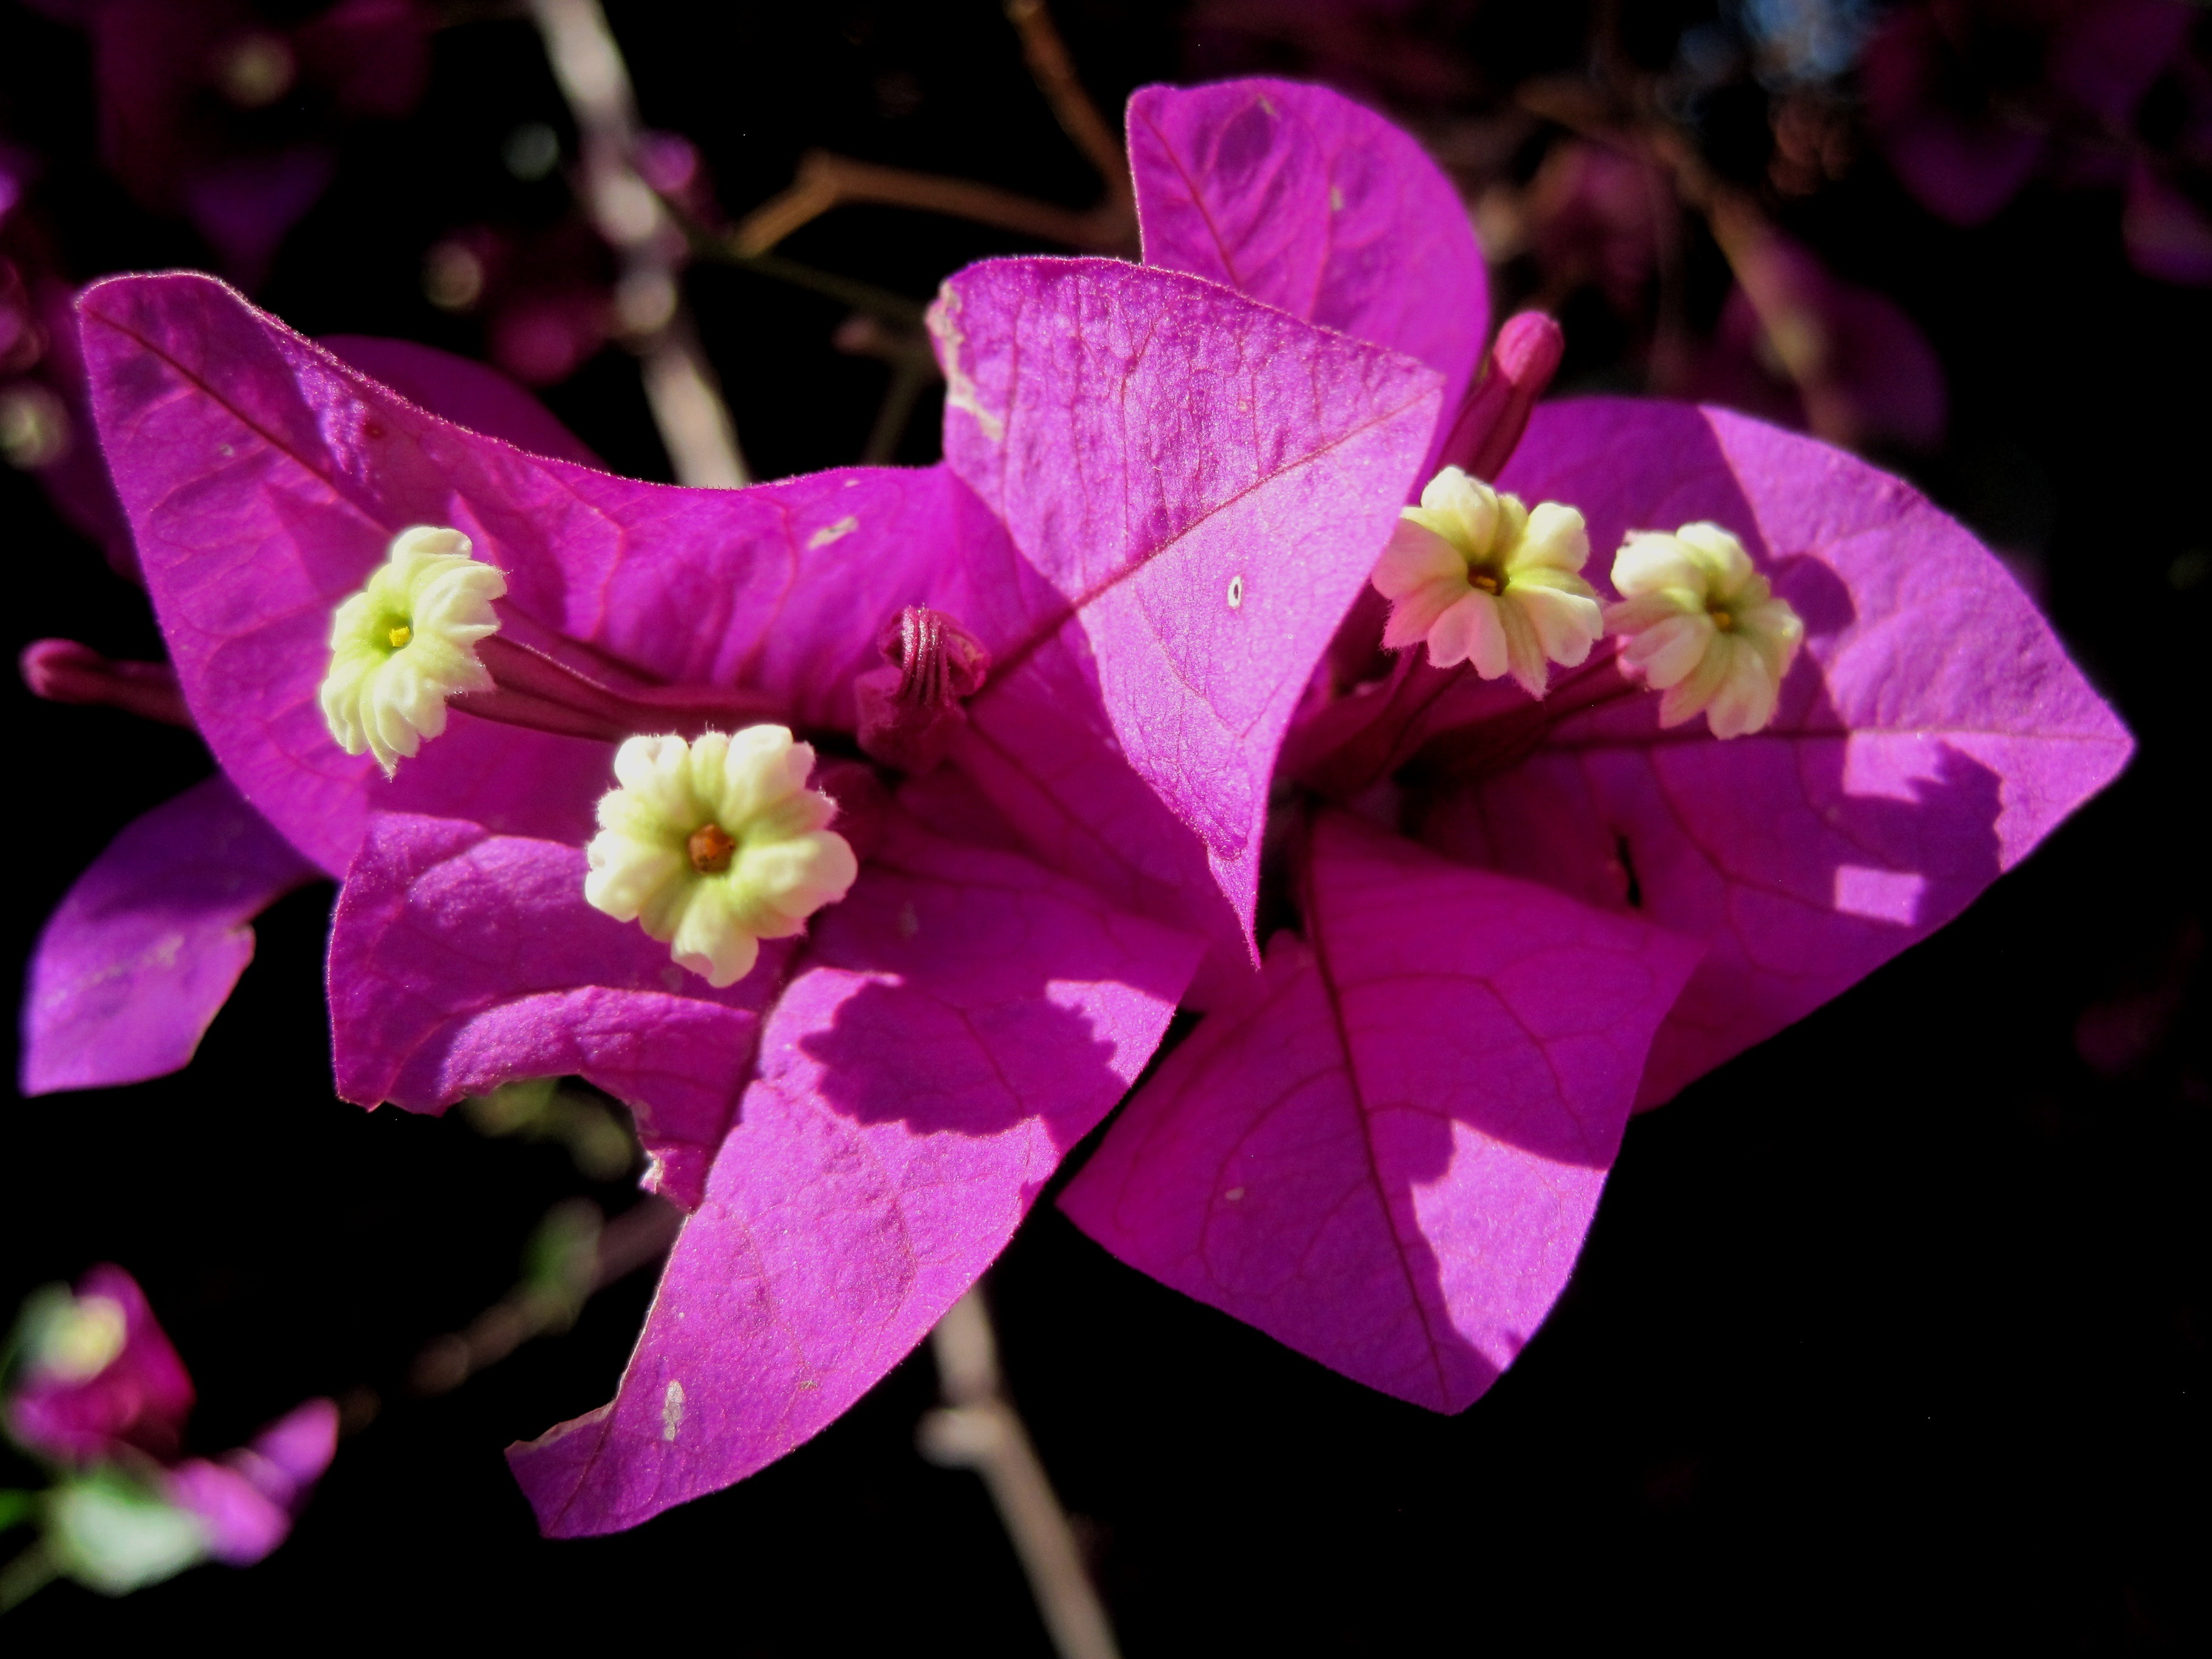
blossom, plant, photography, sunlight, leaf, flower, purple, petal, summer, botany, garden, pink, flora, wildflower, flowers, close up, petals, blooms, creeper, trident, macro photography, flowering plant, deep pink, paper texture, land plant